Kilbirnie Loch

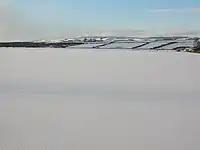
The loch and the site of the flax rhetting pond on the western side

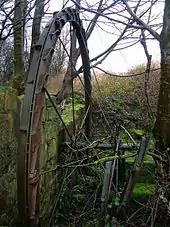
Remains of Nether Mill that lies close to the site of the old Onthank Farm

The monks of Paisley Abbey once held the lands between the Maich and Calder and it is likely that the old toll route, using the toll point of Maich, came through this area.